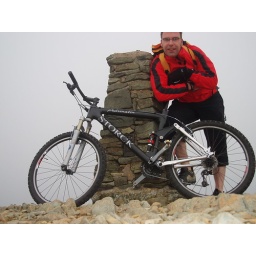
With bike on top of Helvellyn in cloud